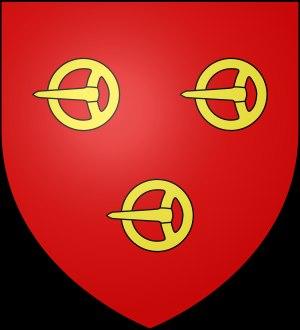
En septembre 1419 John Stuart, 2ᵉ comte de Buchan, débarque à La Rochelle avec un contingent d'Écossais envoyé pour aider Charles VII.